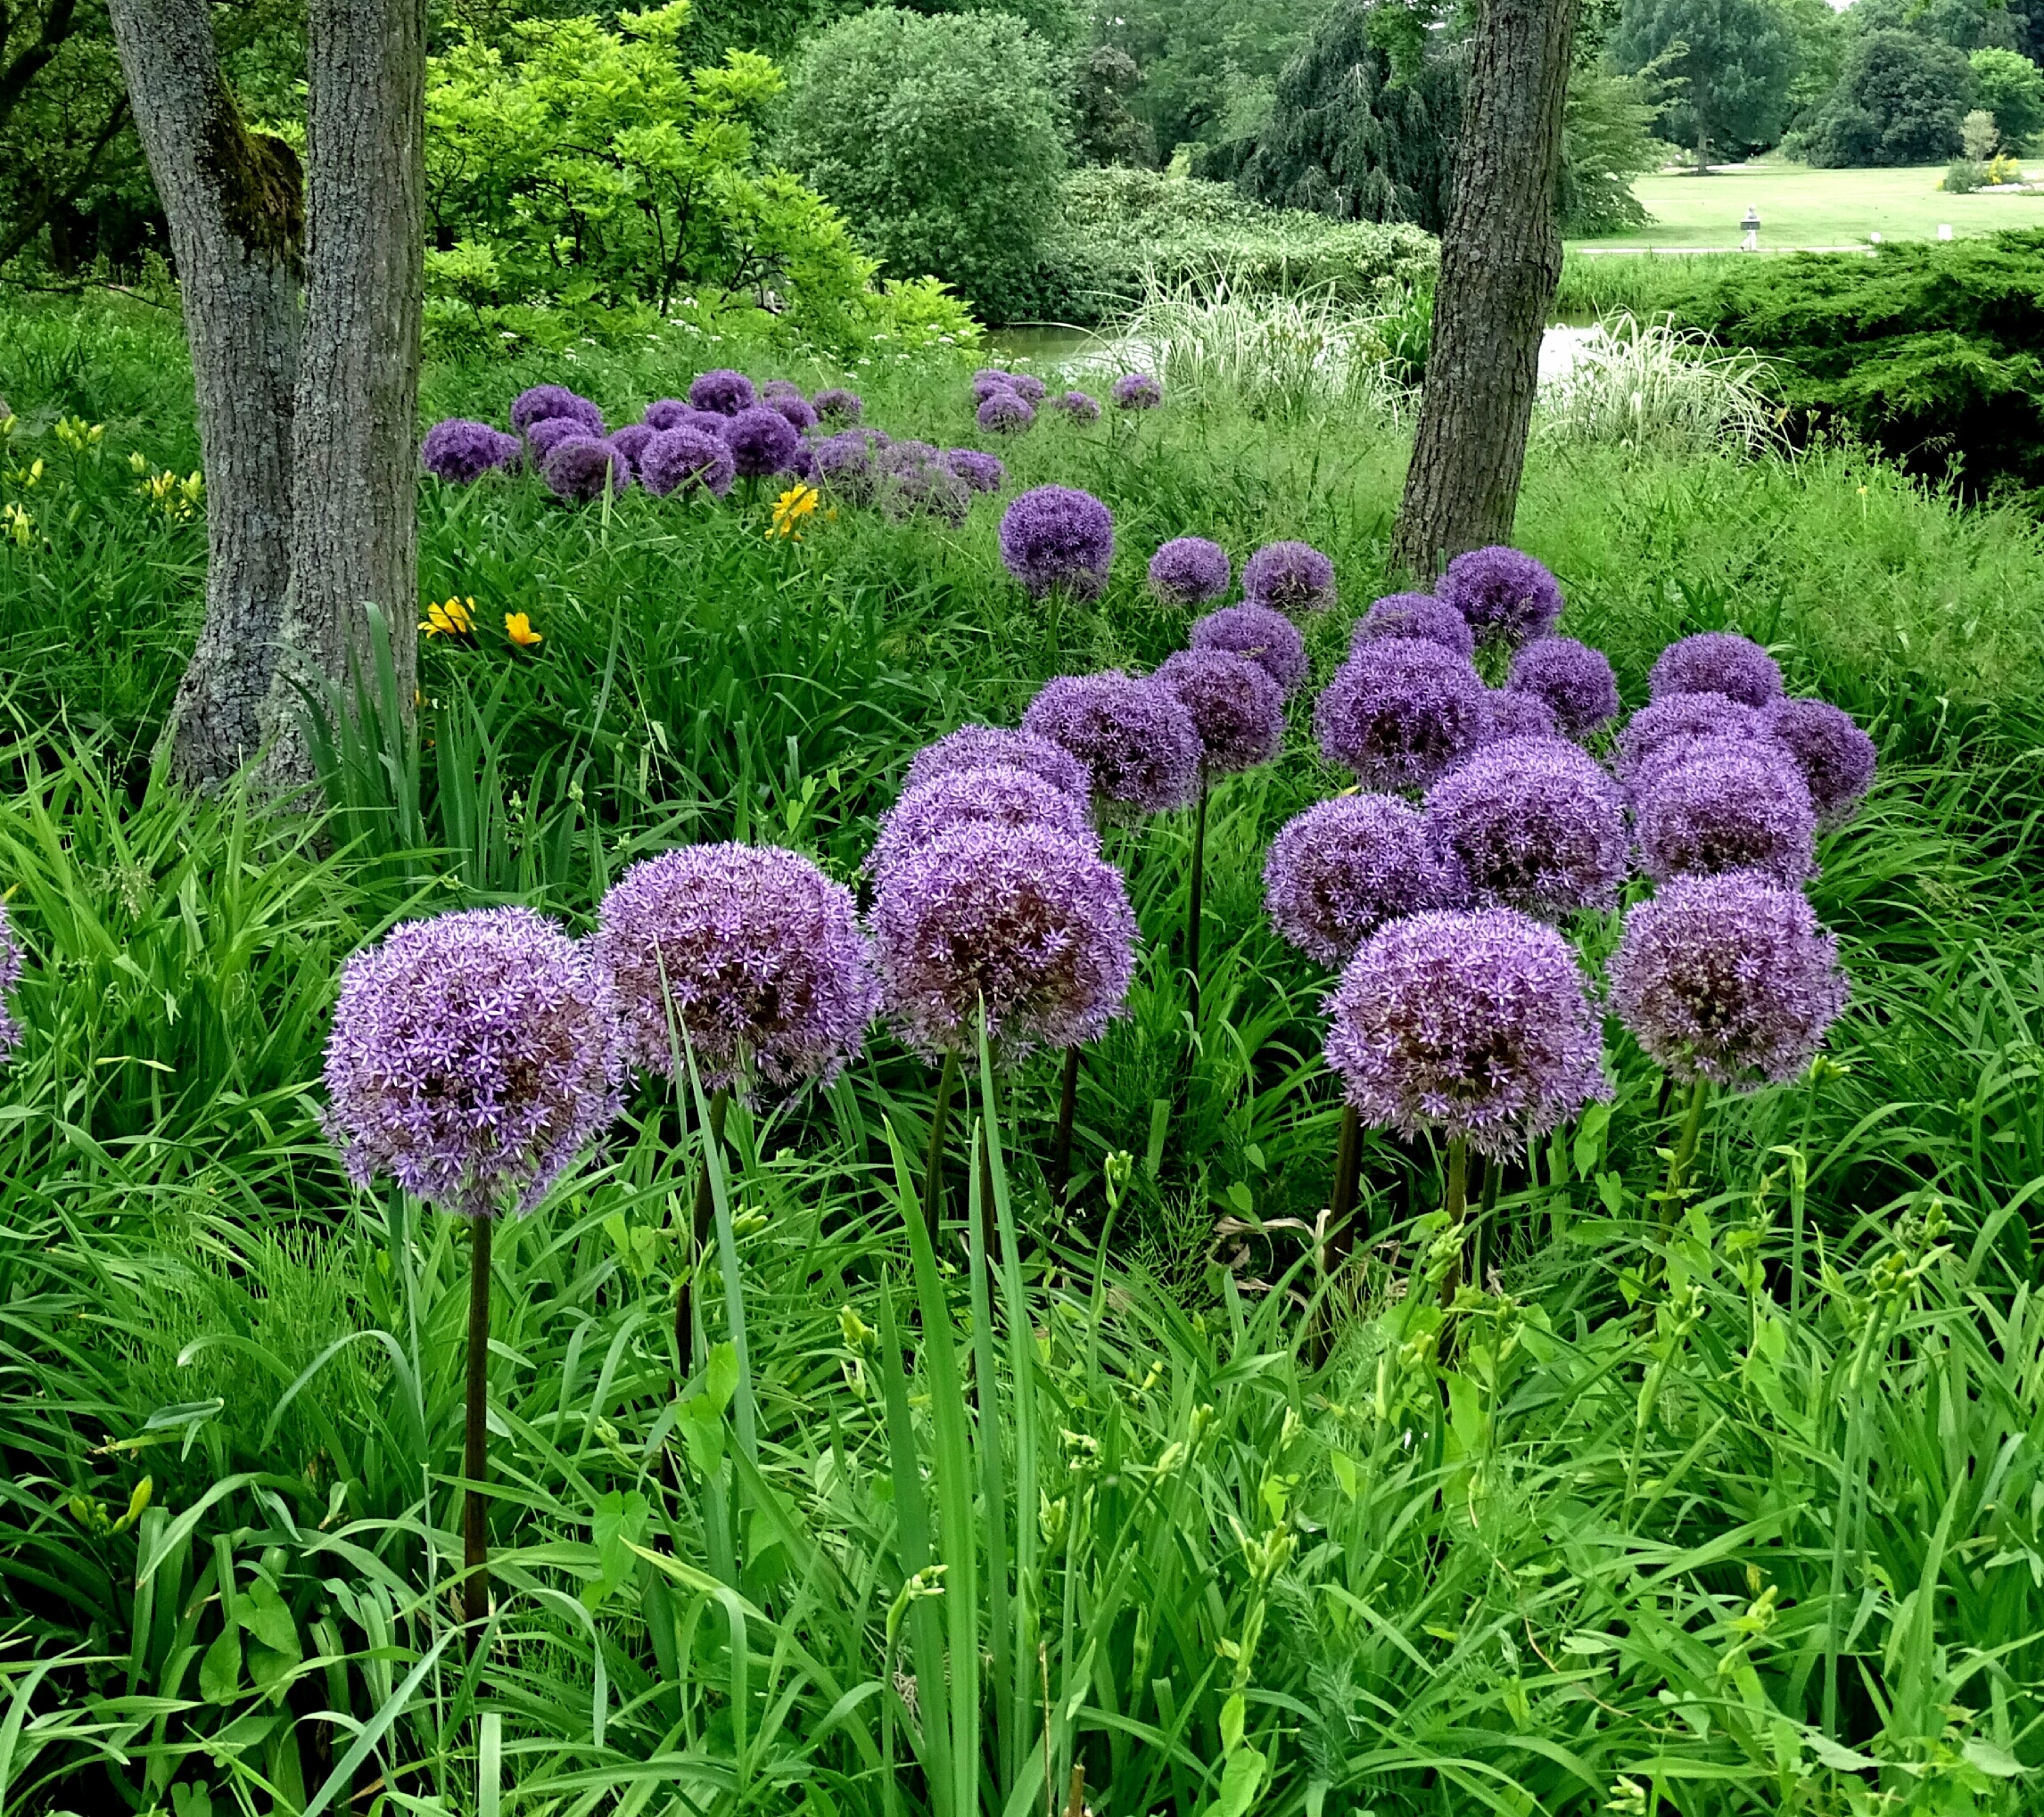
nature, grass, blossom, plant, lawn, meadow, flower, bloom, produce, botany, garden, flora, flowers, allium, flowering plant, asterisk, flower ball, land plant, onion genus